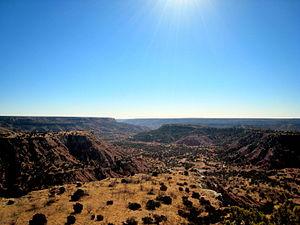
Le canyon de Palo Duro est un système de gorges appartenant à l'escarpement du Caprock dans la région du Texas Panhandle, au nord du Texas. Situé au sud-est de la ville d'Amarillo, le canyon fait partie d'un parc d'État. Son nom espagnol signifie « bois dur », en référence aux genévriers qui poussent dans la région. Le canyon de Palo Duro est le deuxième des États-Unis par ses dimensions, après le Grand Canyon du Colorado. Ses couleurs rouges s'expliquent par la présence de fer dans le sol.